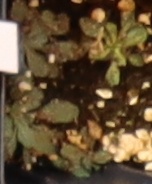
Label: Horseweed